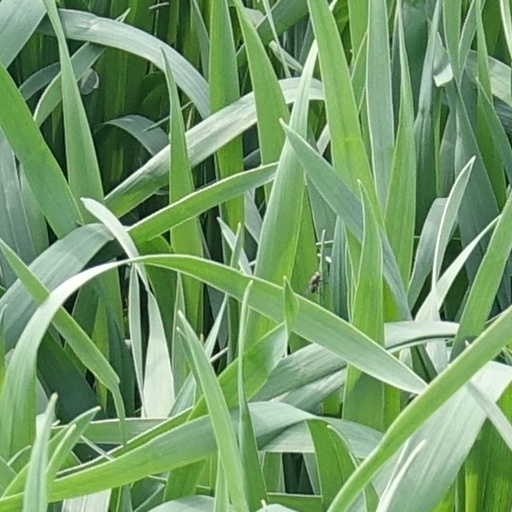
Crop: wheat